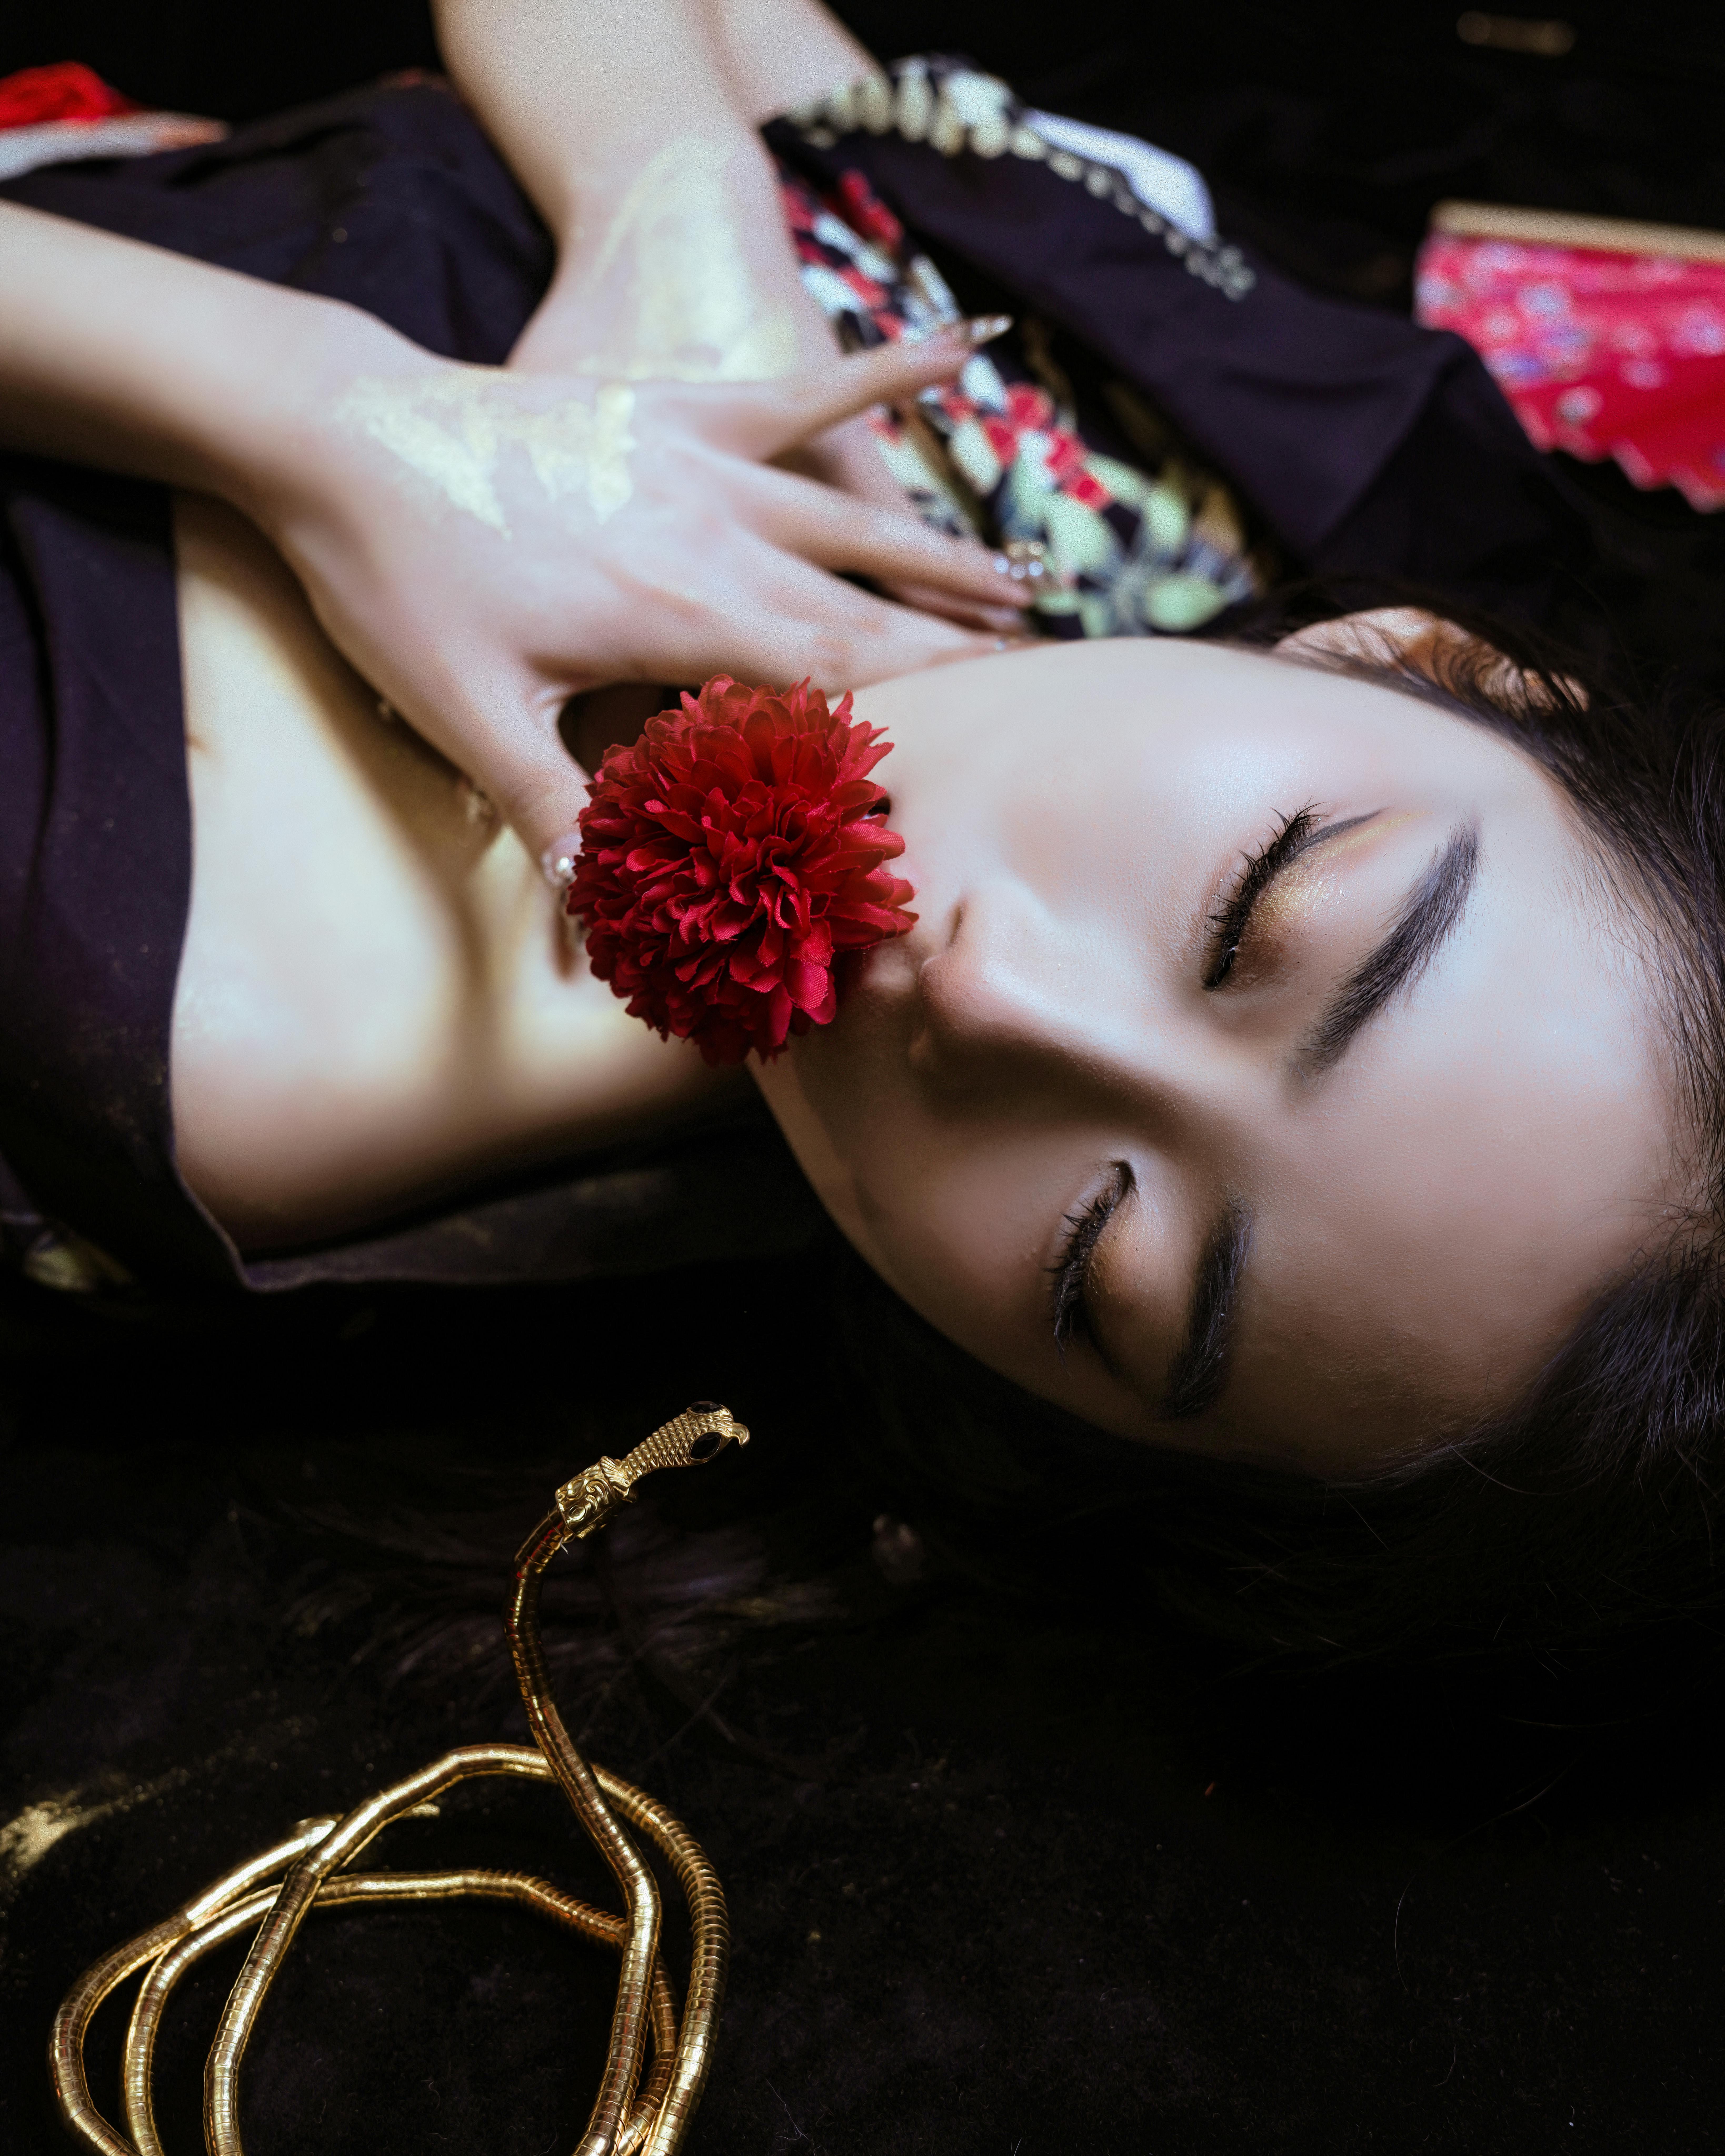
woman, lips, red, eyelash, black hair, beauty, fashion, petal, nail, headpiece, lipstick, flesh, model, cosmetics, portrait photography, earring, photo shoot, eye liner, fashion model, artificial flower, makeover, rose, rose family